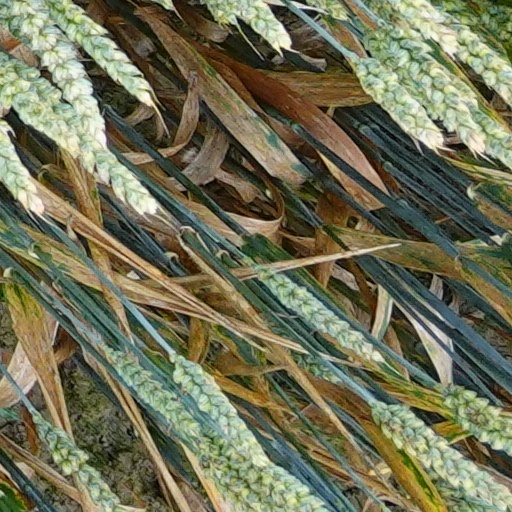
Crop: wheat